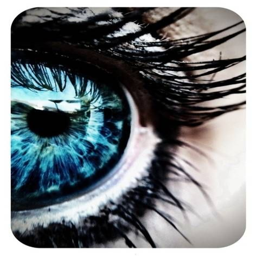
explorer with a compass would get lost in your eyes .